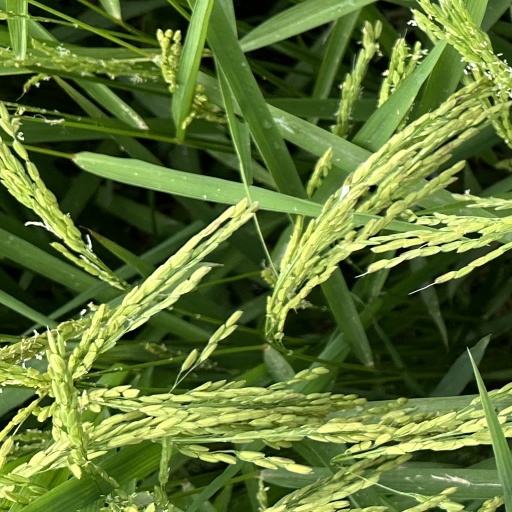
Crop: rice